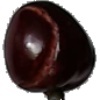
Label: cherry